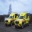
Label: ambulance